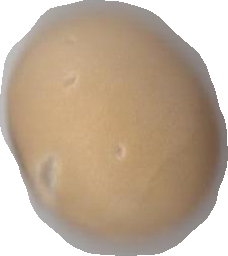
Variety: Anjasmoro